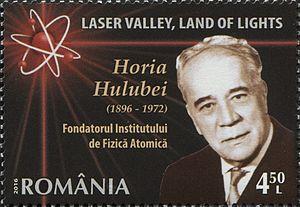
Horia Hulubei est un physicien nucléaire roumain, connu pour ses contributions au développement de la spectroscopie à rayons X.